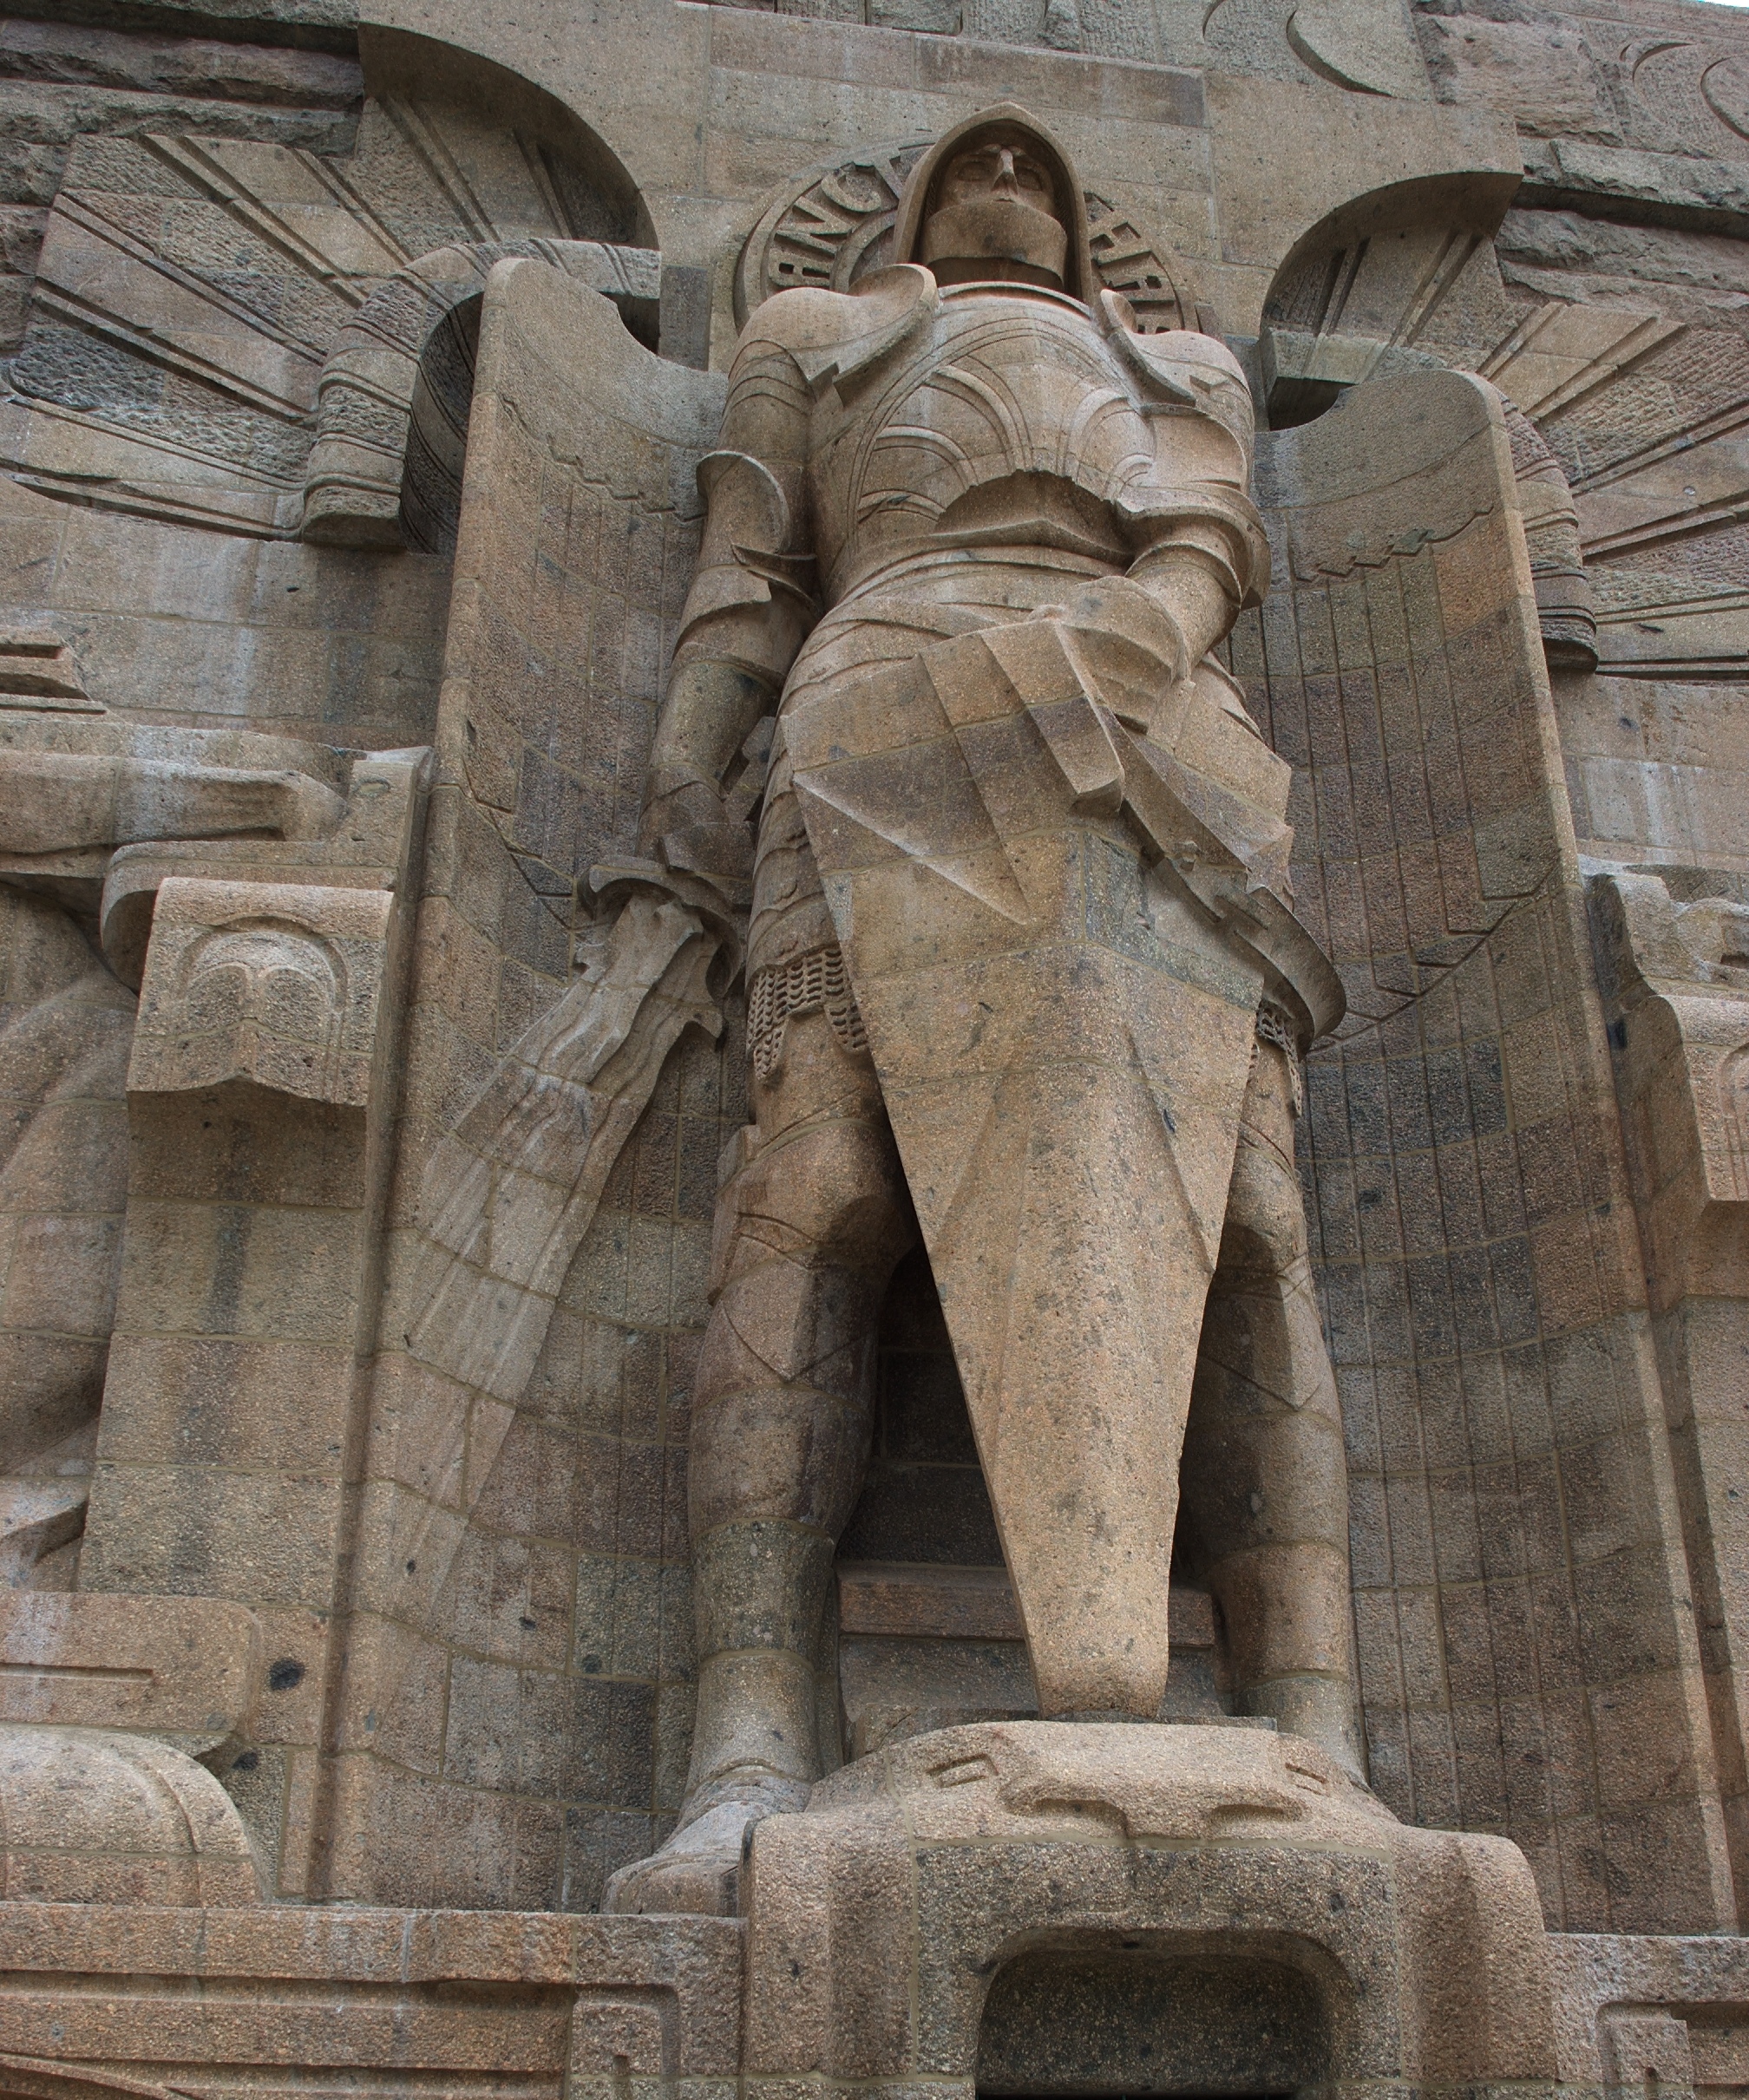
rock, monument, statue, place of worship, sculpture, art, 2013, temple, ruins, rawtherapee, germany, leipzig, history, pentax, carving, relief, 20mm, sachsen, saxonia, lenstagged, steffenzahn, k100d, justpentax, cosina, voigtlander, skopar, colorskopar, cv20, colorskopar20mmf35slii, 20mmf35slii, voigtlander20mm, cv2035, skopar20mmf35, cosinavoigtl nder, cosinavoigtl ndercolorskopar20mmf35, voigtl nder20mmf35colorskoparslii, voigtl nder20mmf35, archaeological site, stone carving, hindu temple, ancient history